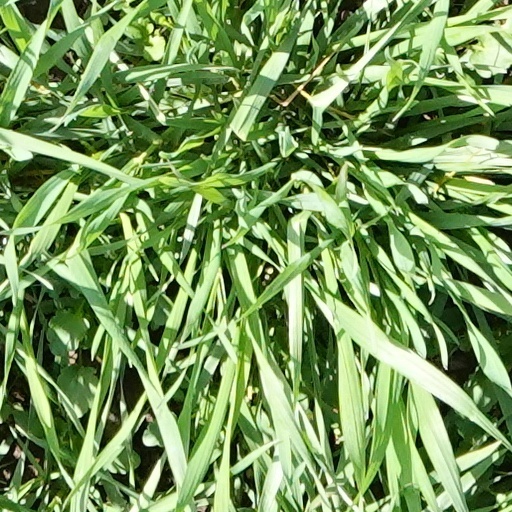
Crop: wheat